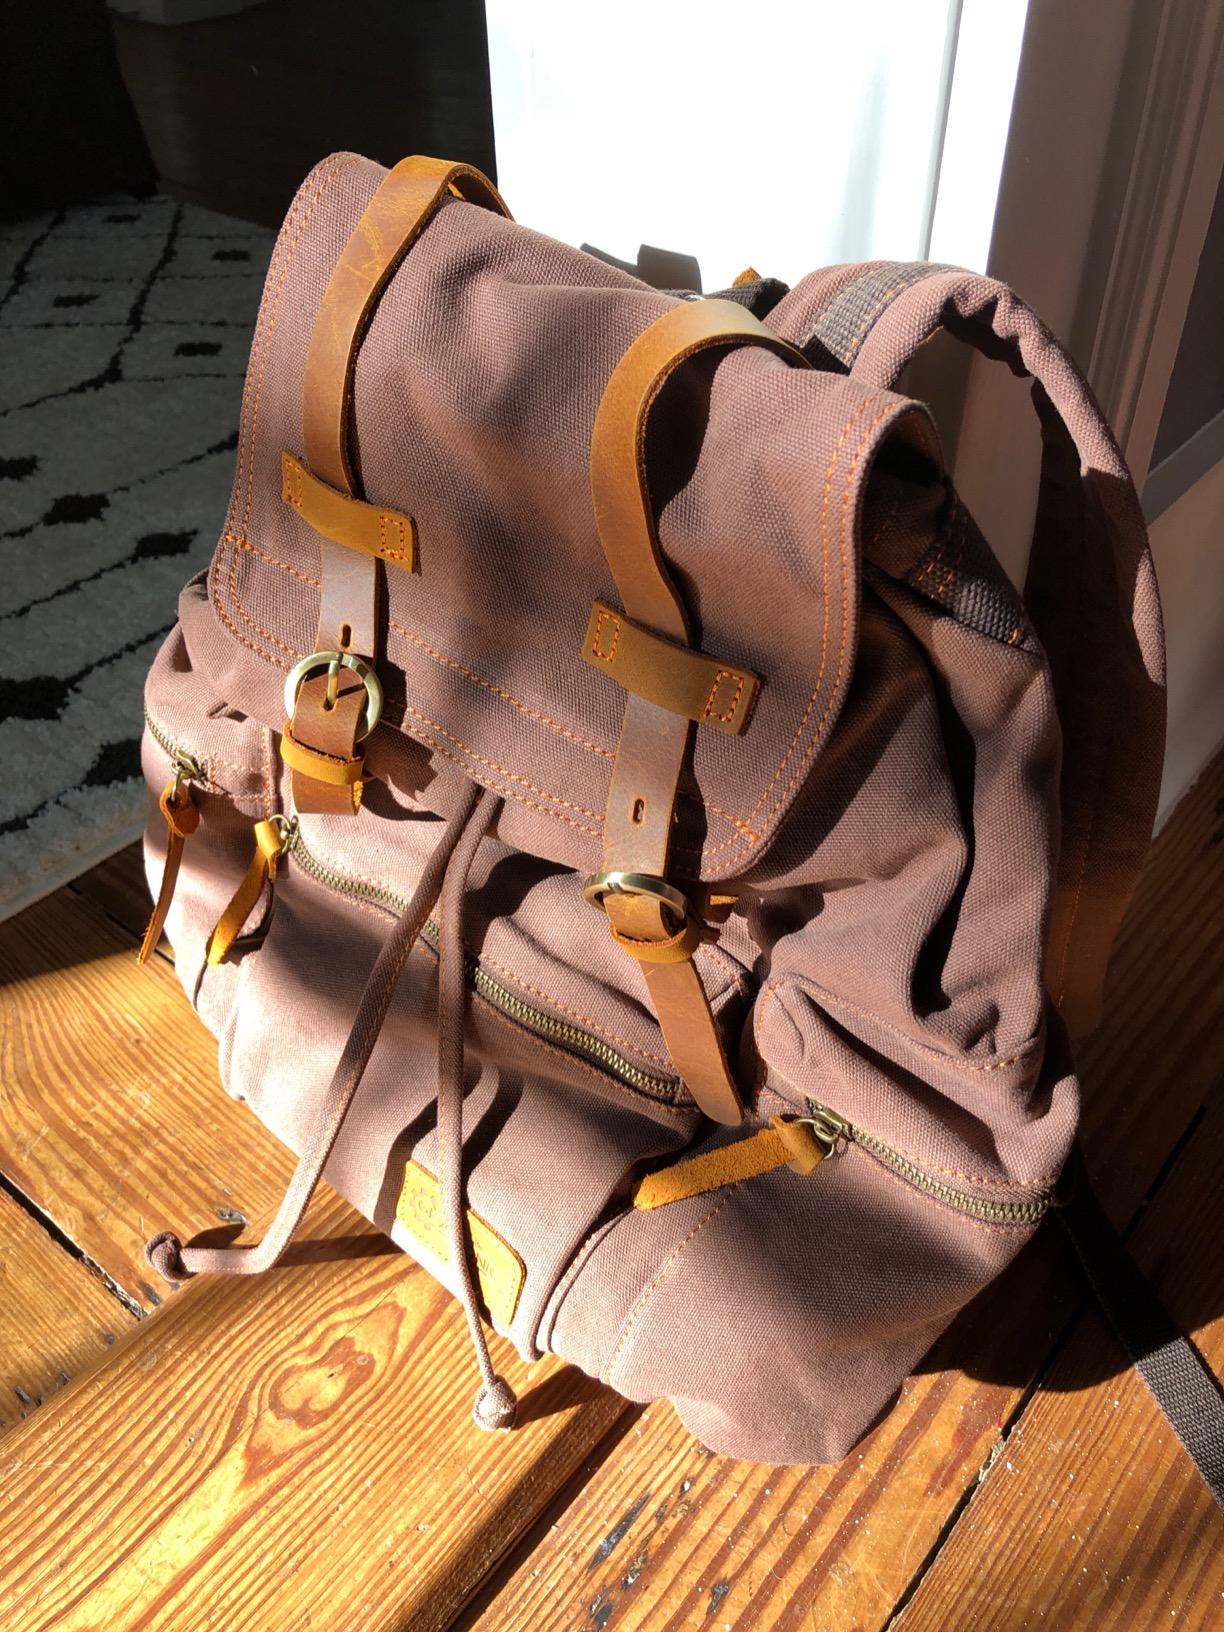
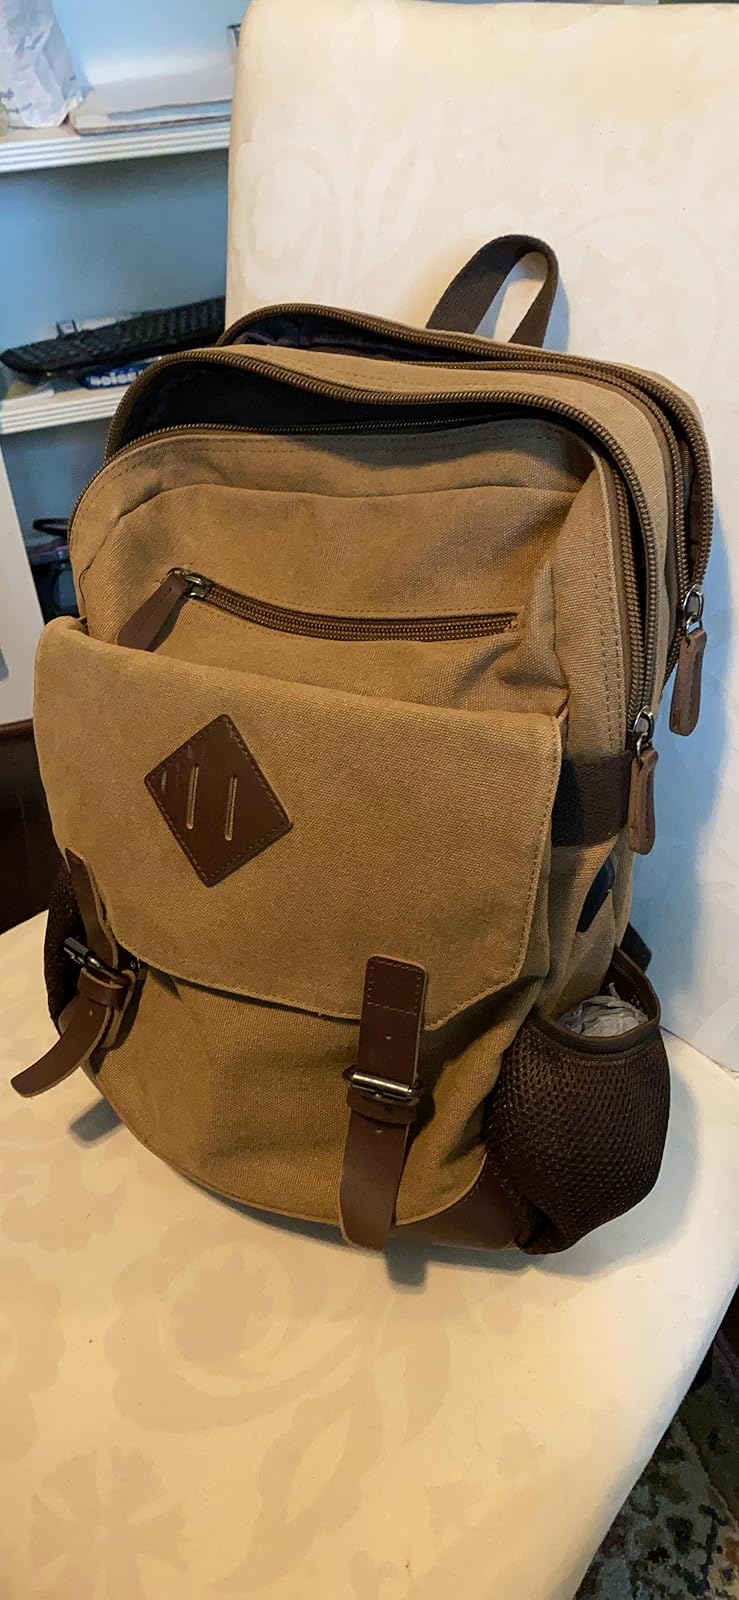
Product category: bag
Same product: no